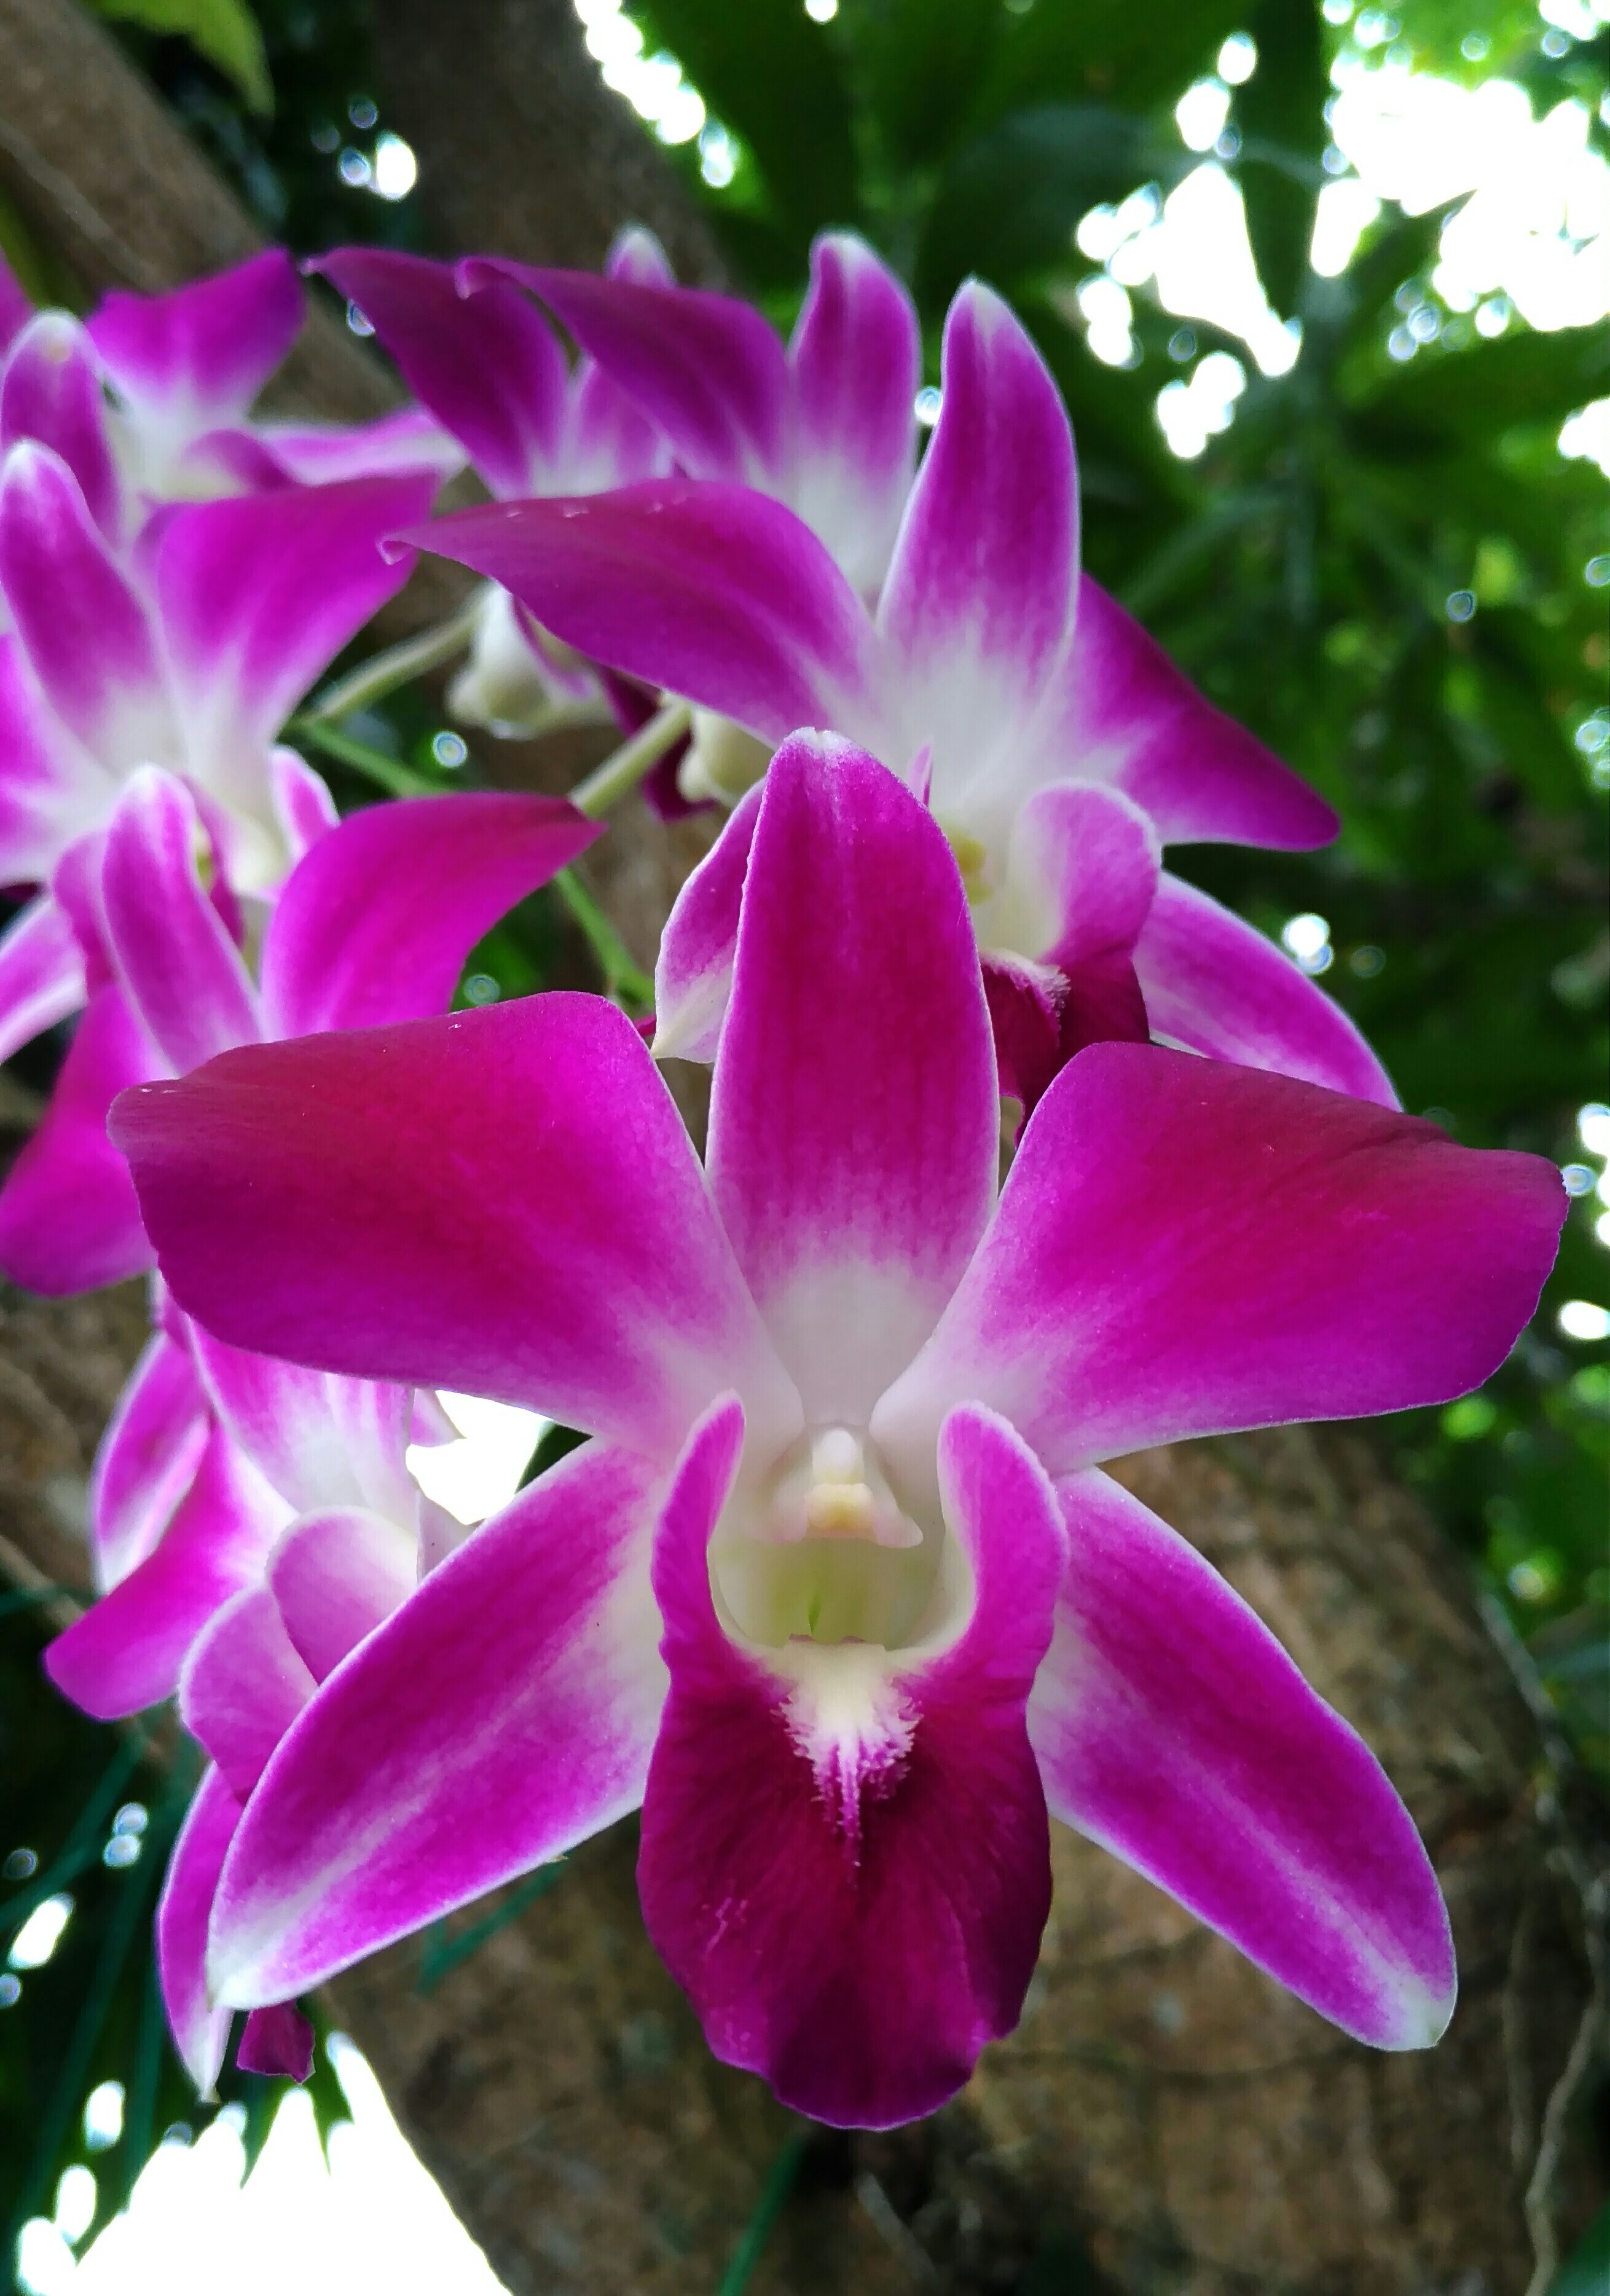
nature, blossom, plant, flower, purple, petal, garden, pink, flora, orchid, flowers, ornamental plants, flowering plant, herbaceous plant, cattleya, annual plant, dendrobium, moth orchid, christmas orchid, cattleya labiata, orchids month, terrestrial plant, orchids of the philippines